Welkom

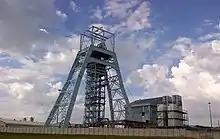
Harmony Phakisa shaft

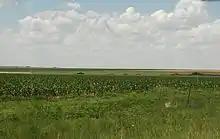
Maize production near the R34 leading into Welkom

Welkom normally receives about 401 mm to 550 mm of rain per year, dependent on wet or dry cycles, with most rainfall occurring mainly during mid-summer. It receives the lowest rainfall (0 mm) in July and the highest (70 mm) in January. The monthly distribution of average daily maximum temperatures ranges from 17 °C in June to 29 °C in January. The region is the coldest during July when the mercury drops to 0 °C on average during the night.